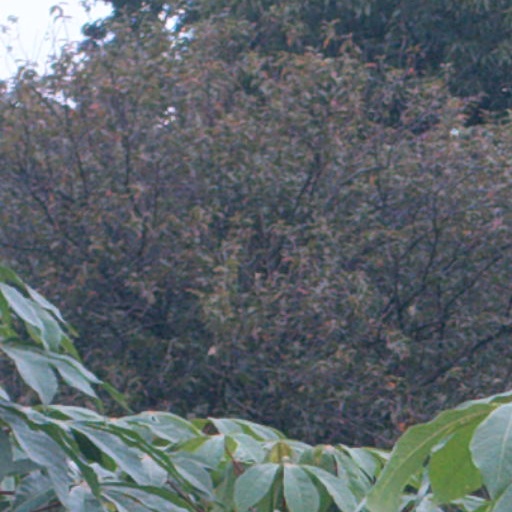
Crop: cassava